Johnnie Carson

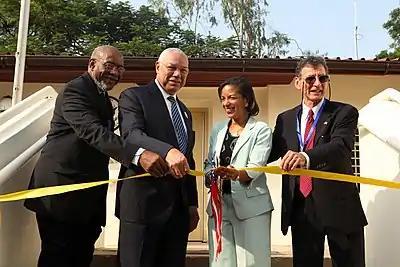
Johnnie Carson (left), along with Colin Powell, Susan Rice, and R. Barrie Walkley, inaugurating the new US Embassy in Juba, South Sudan, July 9, 2011

In March 2009, Carson was nominated to become U.S. Assistant Secretary of State for African Affairs by President Barack Obama. In February 2013, Carson said of the Kenyan elections that the US wasn't officially backing any candidate, but "choices have consequences," reportedly contradicting President Obama's office after Obama said the decision was "up to the Kenyan people."